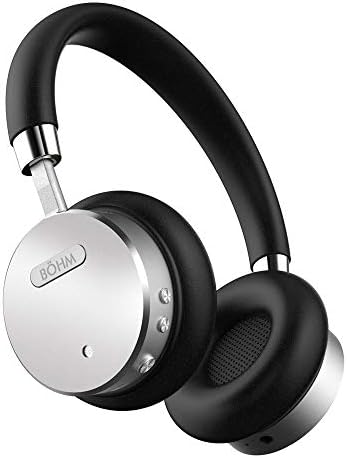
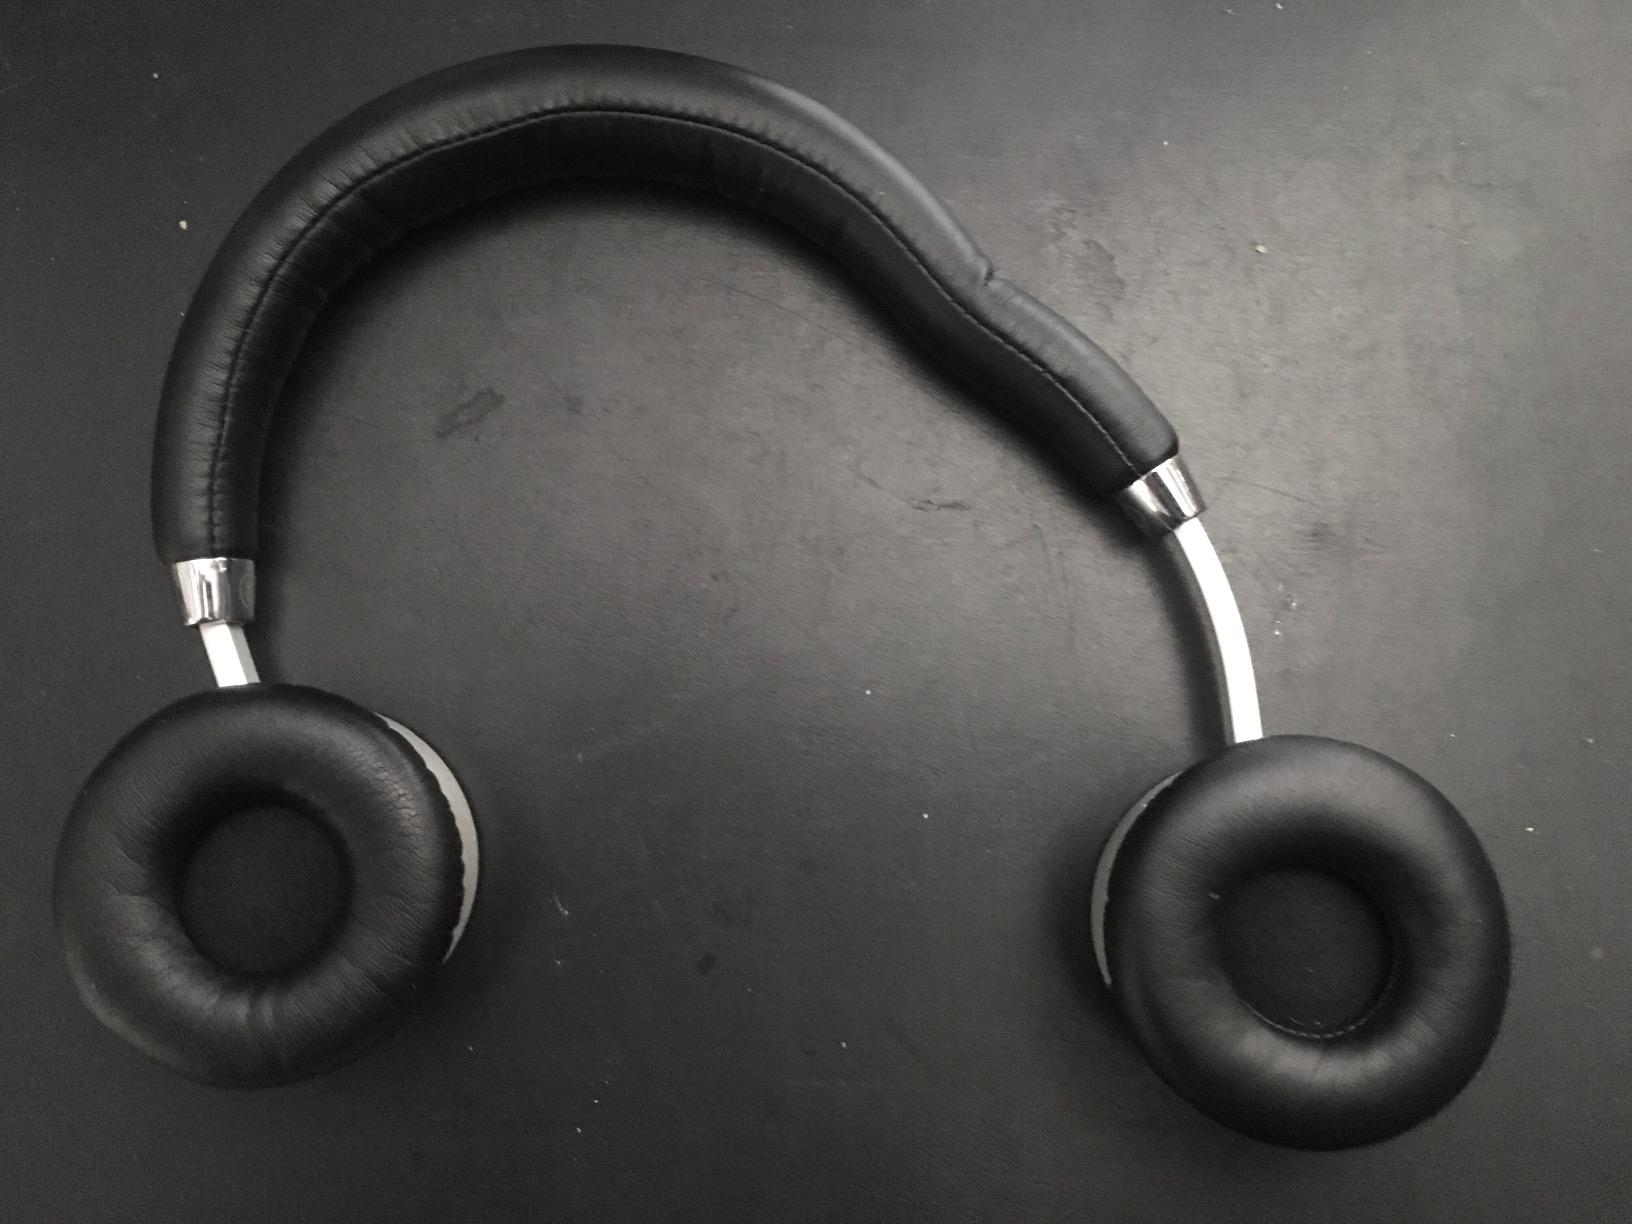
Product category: headphones
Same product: yes